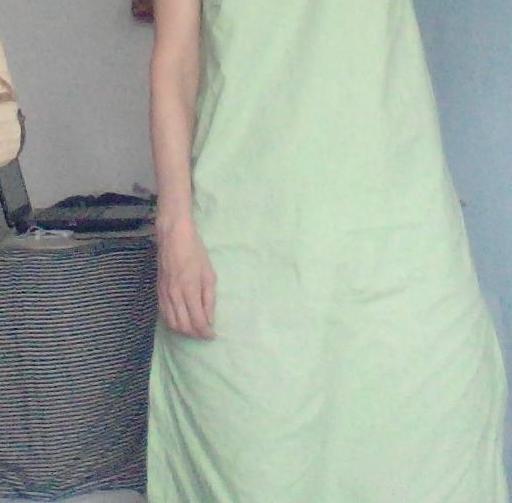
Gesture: no_gesture